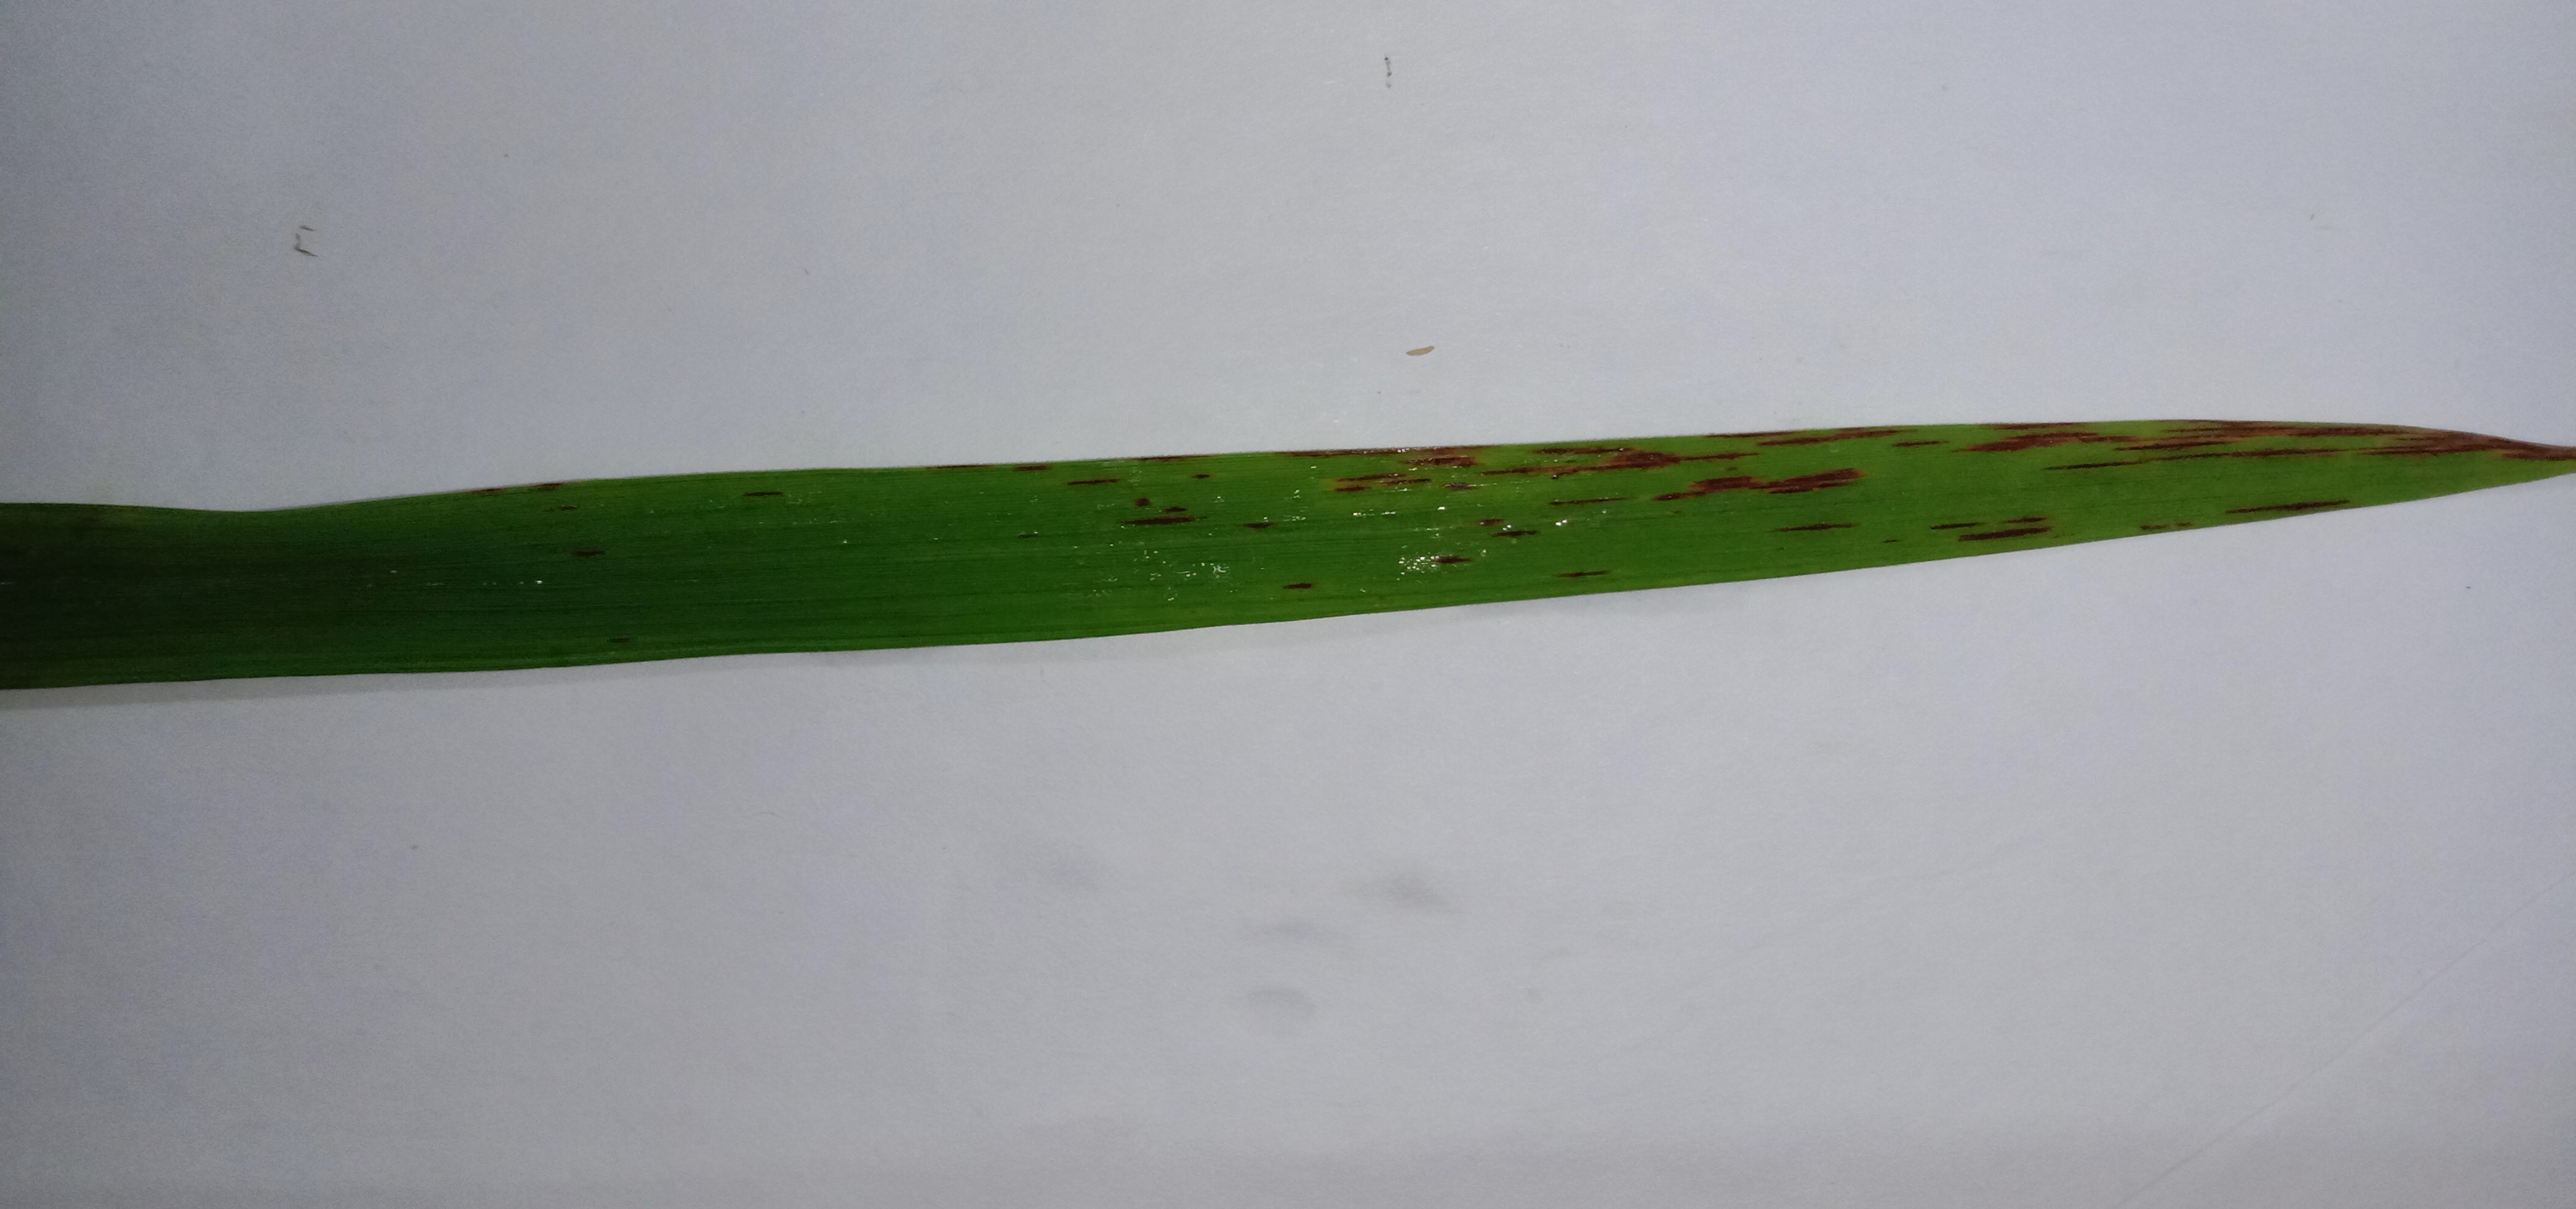
Label: Rice___Leaf_Blast